Haji Sudi

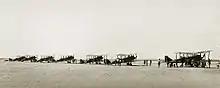
De Havilland D.H.9s of the RAF's Z Unit line up for a mission against Mohammed bin Abdullah Hassan, (RAF Museum, Hendon)

During the last campaign on January 21 the attack began with the bombing of Medishi and Jidali fort in the Surad mountain ranges. Haji Sudi along with the Mullah and various top dervish were residing in Medishi fort during the first strike most of the dervish forts in Surad ranges (Jid Ali, Boran, Medishi and Galbaribur on the coast) were bombed. In the ensuing confusion of the dervish Haji Sudi with commander Ibrahim Bogol endeavored to regroup forces and gathered livestock and headed south to Taleh fort, while the Mullah in his initial shock fled and hid in a nearby cave. On the 5th or 6 February Haji Sudi forces along with the northern dervish commander Ibrahim Bogol engaged in a fight with the Somali tribal forces of 500 led by Risaldar Major Haji Musa Farah. Haji Sudi and Ibrahim Bogol both leaders of the dervish forces were killed. ."